Cancer (mythology)

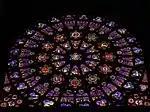
Rose window on St. Denis Cathedral

The character of "Carcinos" is represented in art mainly as part of the myth of the Hydra, as a zodiac sign or as a constellation on celestial charts.